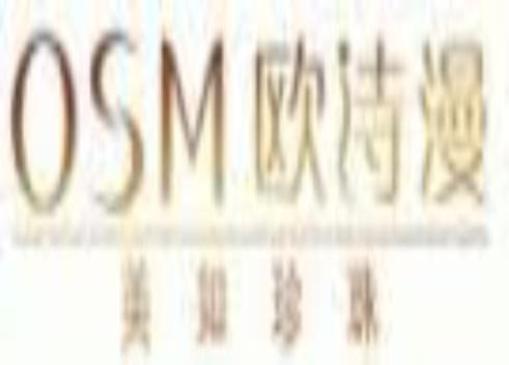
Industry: Necessities